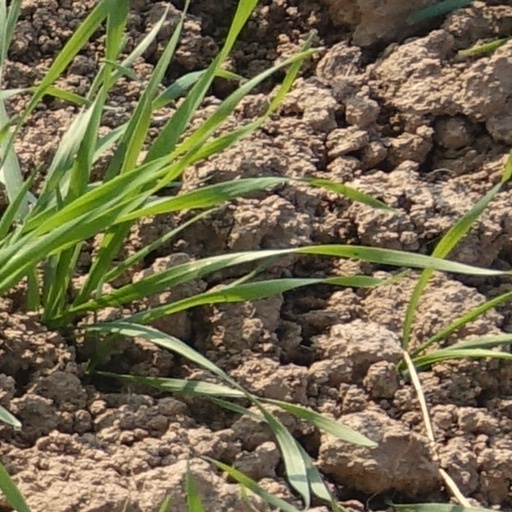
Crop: wheat